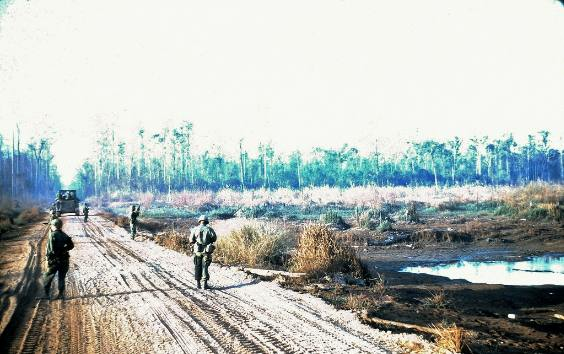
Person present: Yes